Yonekawa Station

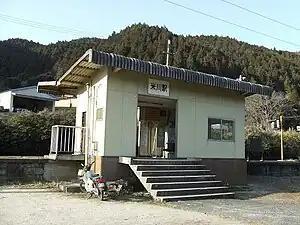
Yonekawa Station in March 2008

is a passenger railway station located in the city of Iwakuni, Yamaguchi Prefecture, Japan. It is operated by the West Japan Railway Company (JR West).